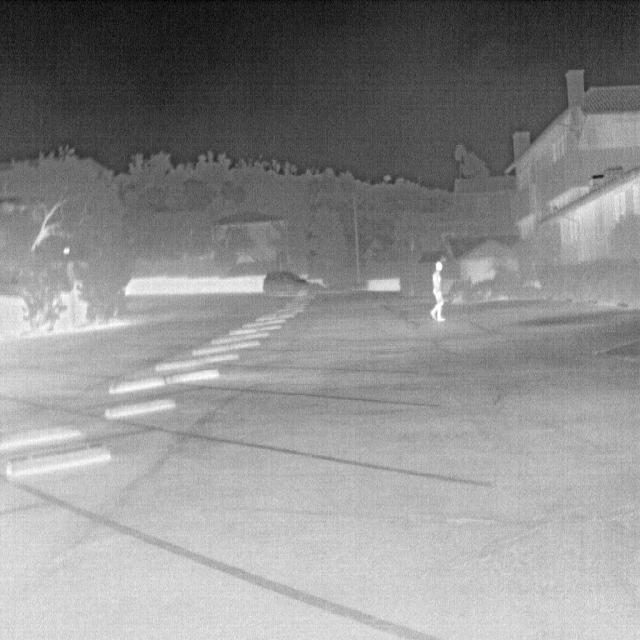
Detected objects:
label: person